Oratory of Maria Santissima Assunta in Cielo, Retignano

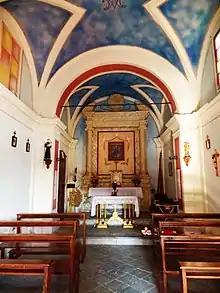
Interior design

Main worship celebrations take place in the local main church. However, in May and on August 15 (a day dedicated to Holy Mary), the mass is celebrated in this little church.